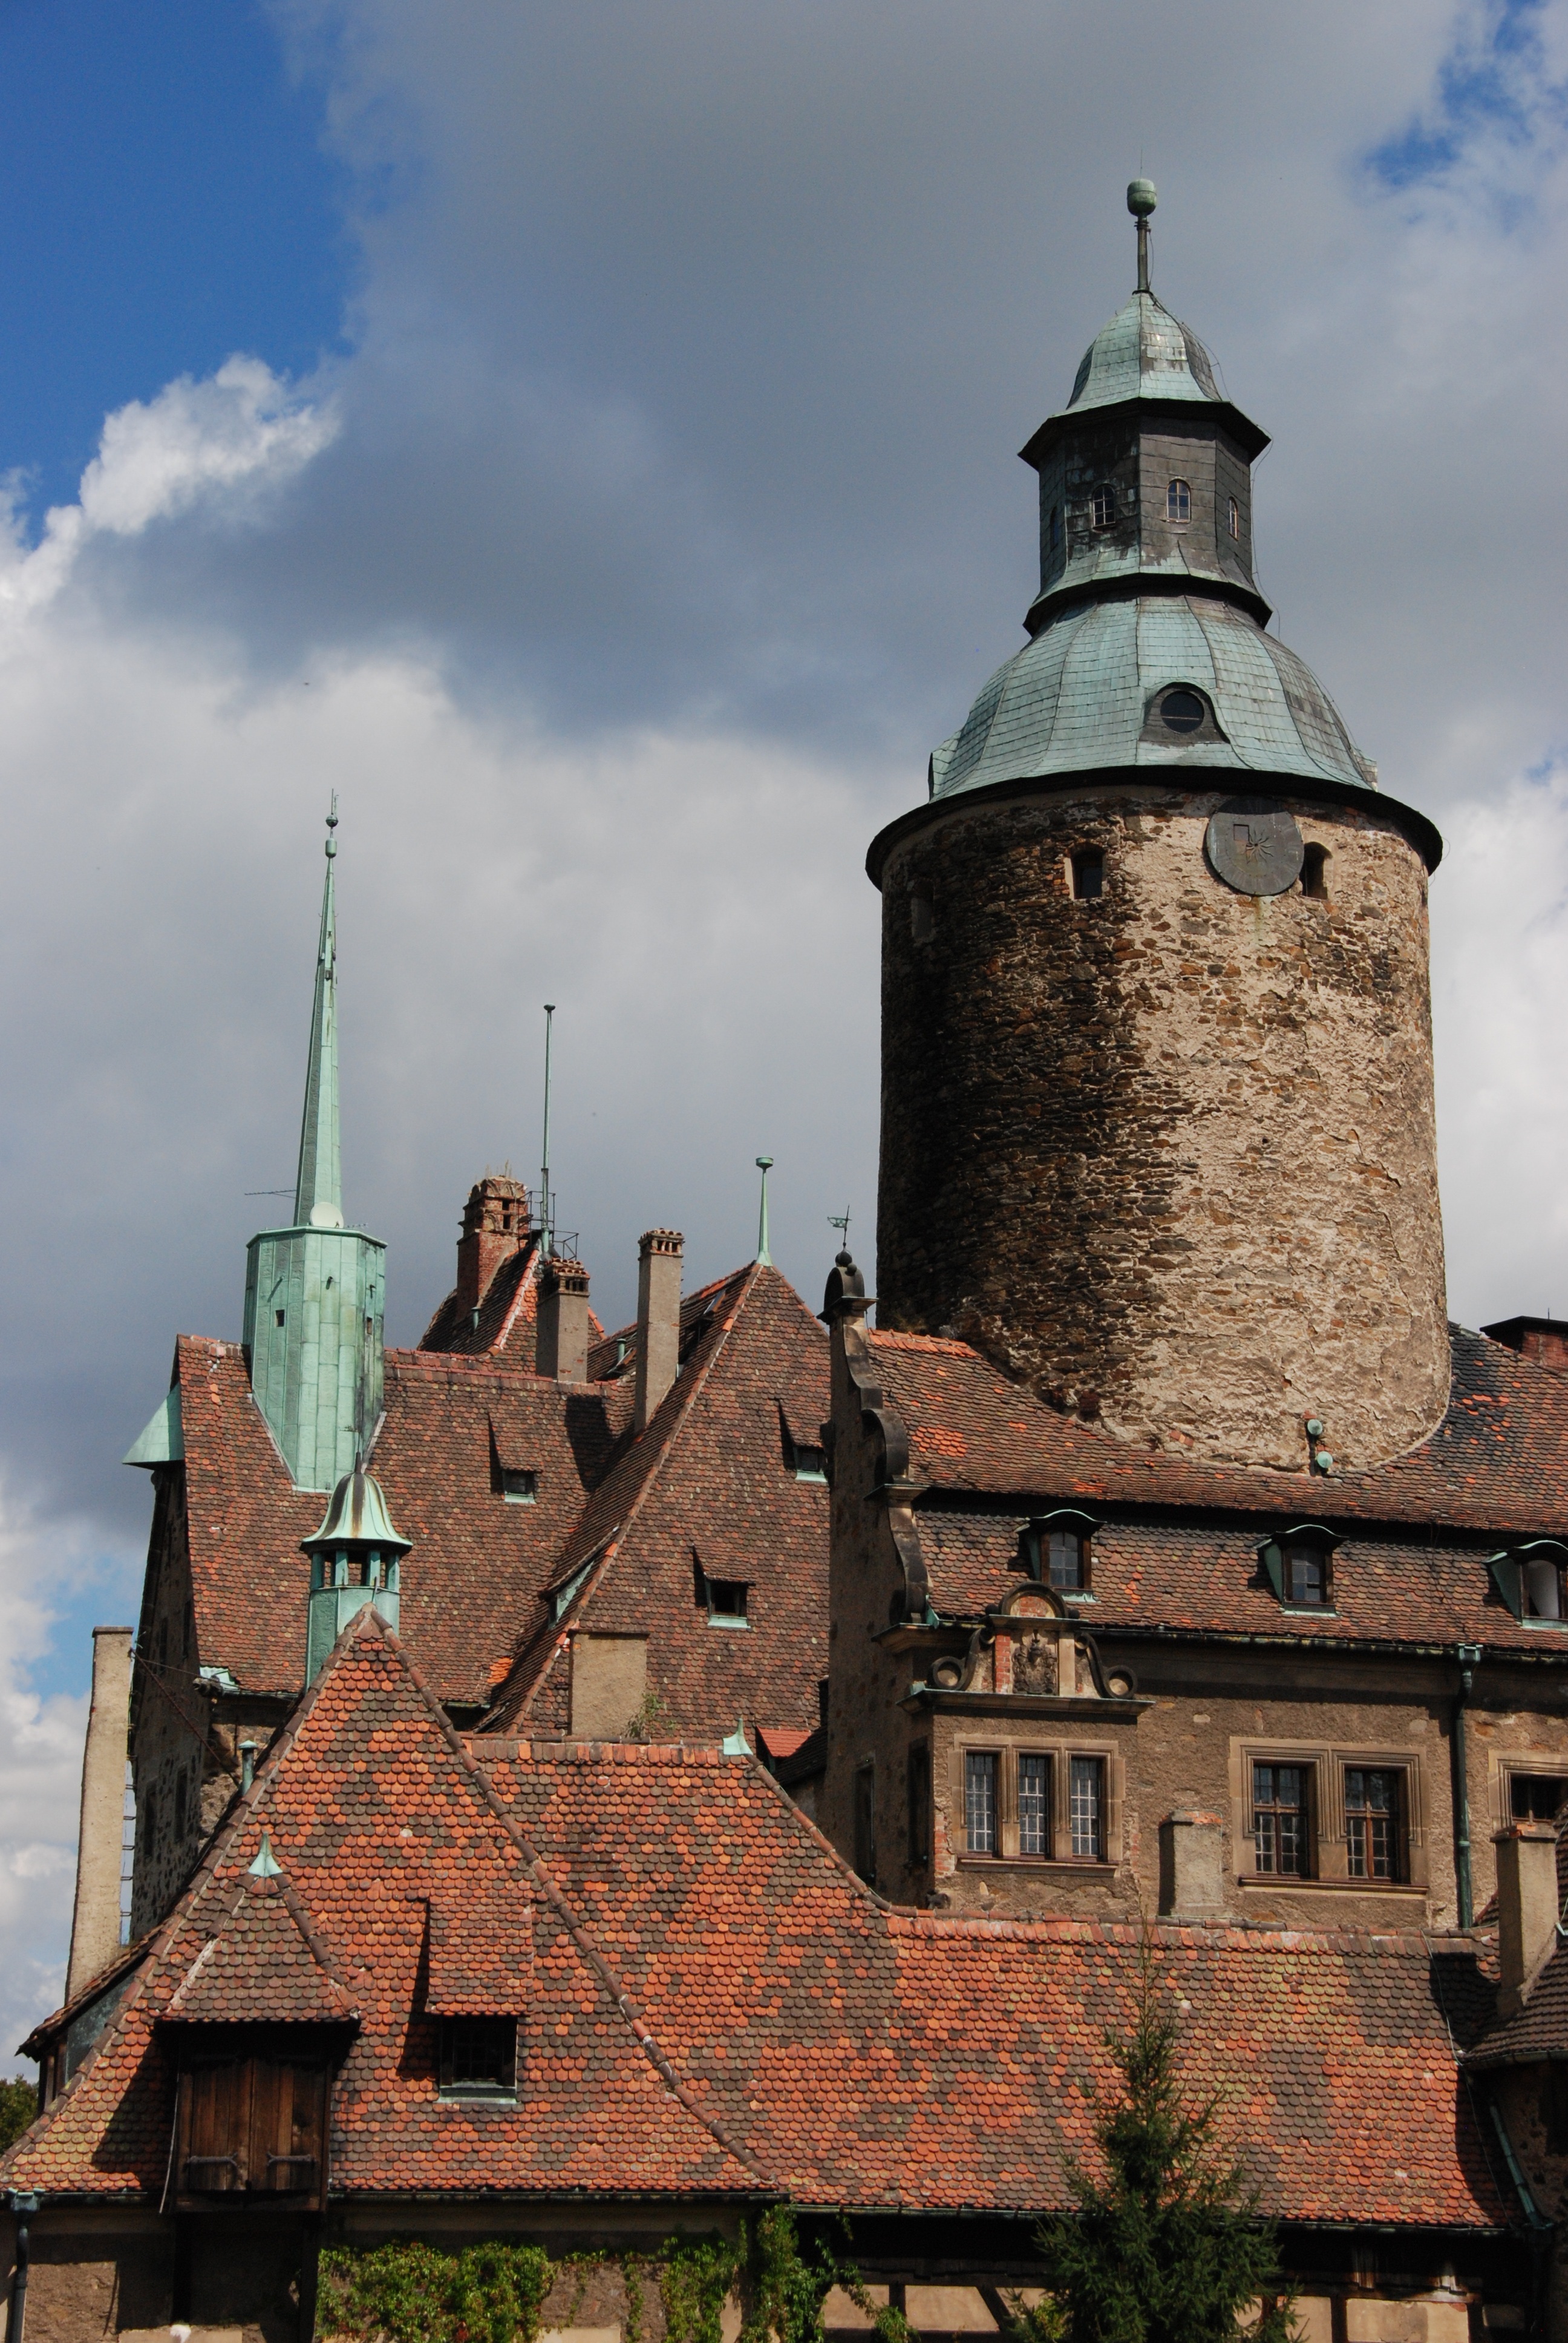
building, chateau, tower, castle, church, place of worship, fortress, steeple, monastery, poland, history, middle ages, rural area, lesna